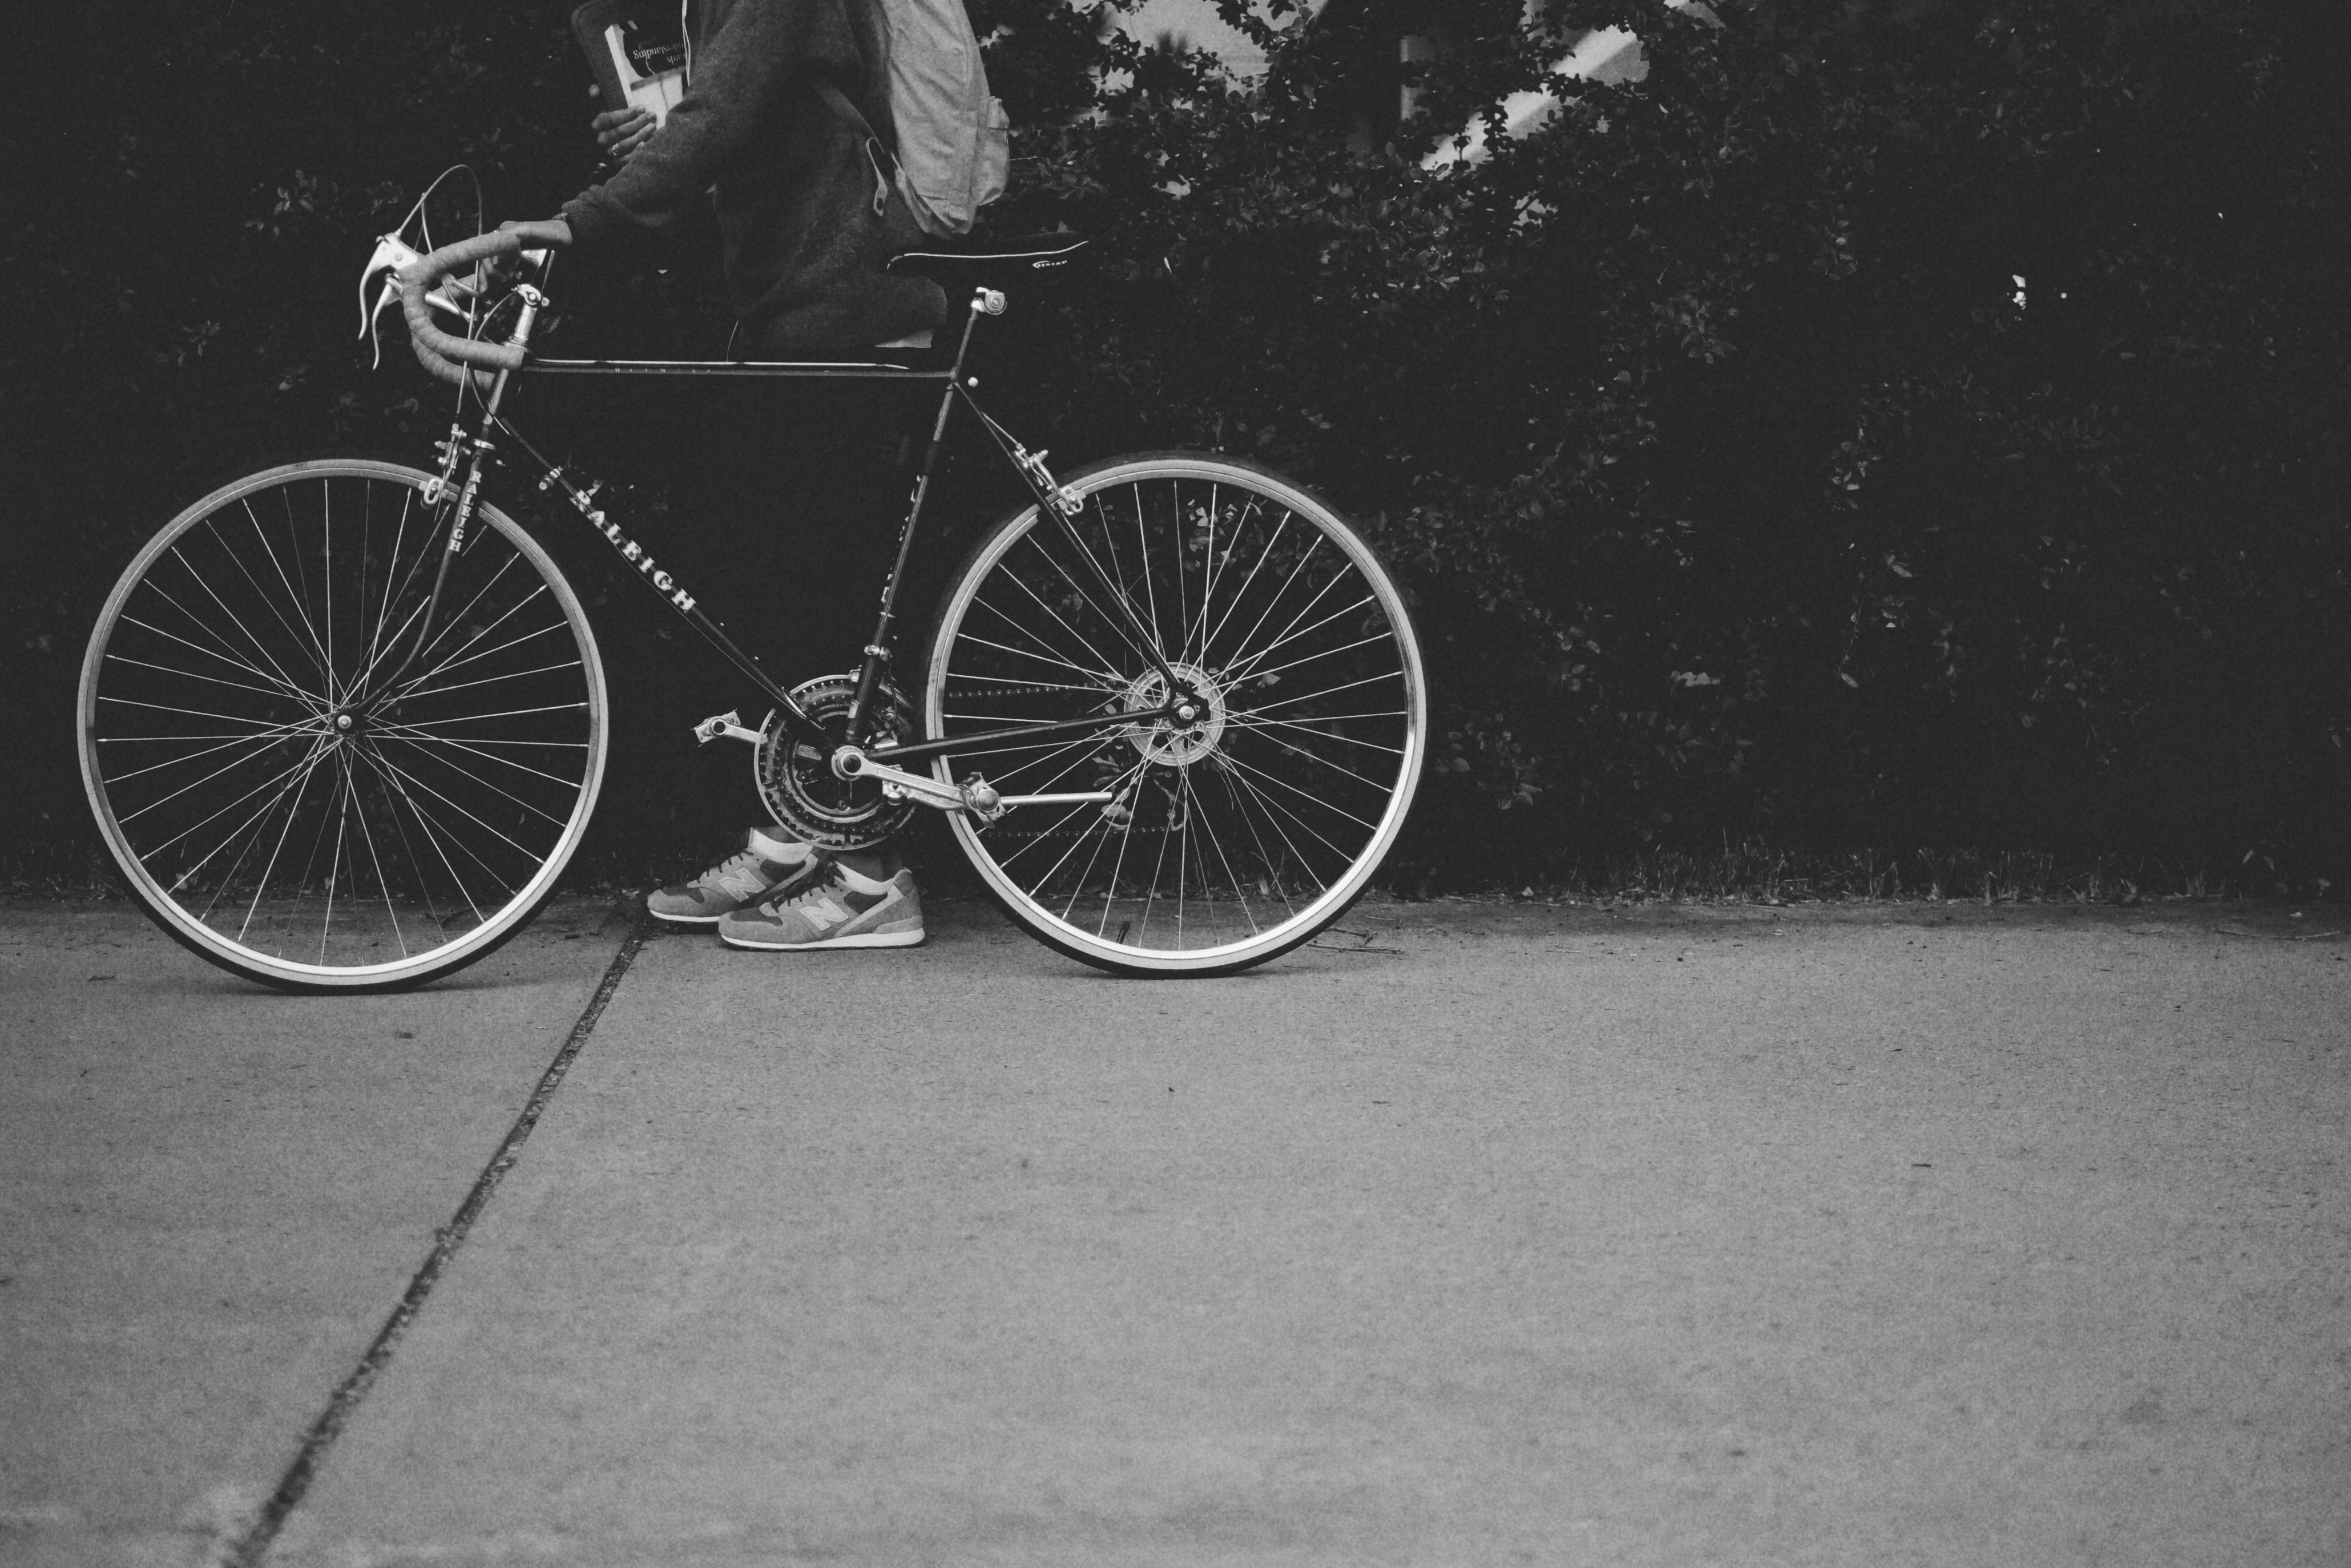
black and white, white, wheel, bicycle, bike, vehicle, black, monochrome, cycle, sports equipment, mountain bike, cycling, land vehicle, monochrome photography, cycle sport, cyclo cross bicycle, road bicycle